Starchaser: The Legend of Orin

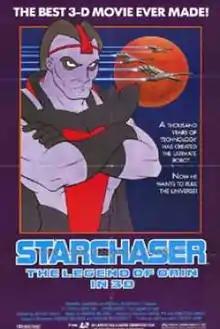
Theatrical poster

Starchaser: The Legend of Orin is a 1985 American animated space opera film directed and produced by Steven Hahn, and written by Jeffrey Scott. It was originally released in 3D by Atlantic Releasing. "Starchaser: The Legend of Orin" was one of the first animated movies to mix traditional and computer animation, as well as one of the first to be released in 3D.